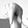
ASL letter: Q